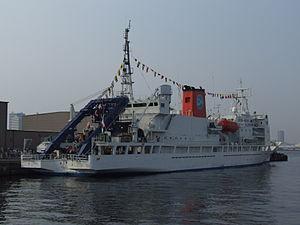
Le RV Yokosuka est un navire océanographique de la Japan Agency for Marine-Earth Science and Technology dont le quartier général est à Yokosuka. C'est la navire de soutien du sous-marin de recherche DSV Shinkai 6500.